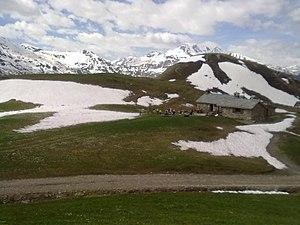
photographie du refuge de Vallonbrun Español: fotografía del refugio Vallonbrun
Le refuge de Vallonbrun est situé à 2 272 m d'altitude, dans le massif de la Vanoise. Perché sur le balcon qui domine la vallée de la Haute-Maurienne, ce refuge est situé aux portes du parc national de la Vanoise, sur le tracé du GR 5. Depuis le refuge, il est possible de réaliser l'ascension du Grand roc Noir en 4 heures ou les arêtes du Châtelard par le col de Vallonbrun également en 4 heures.